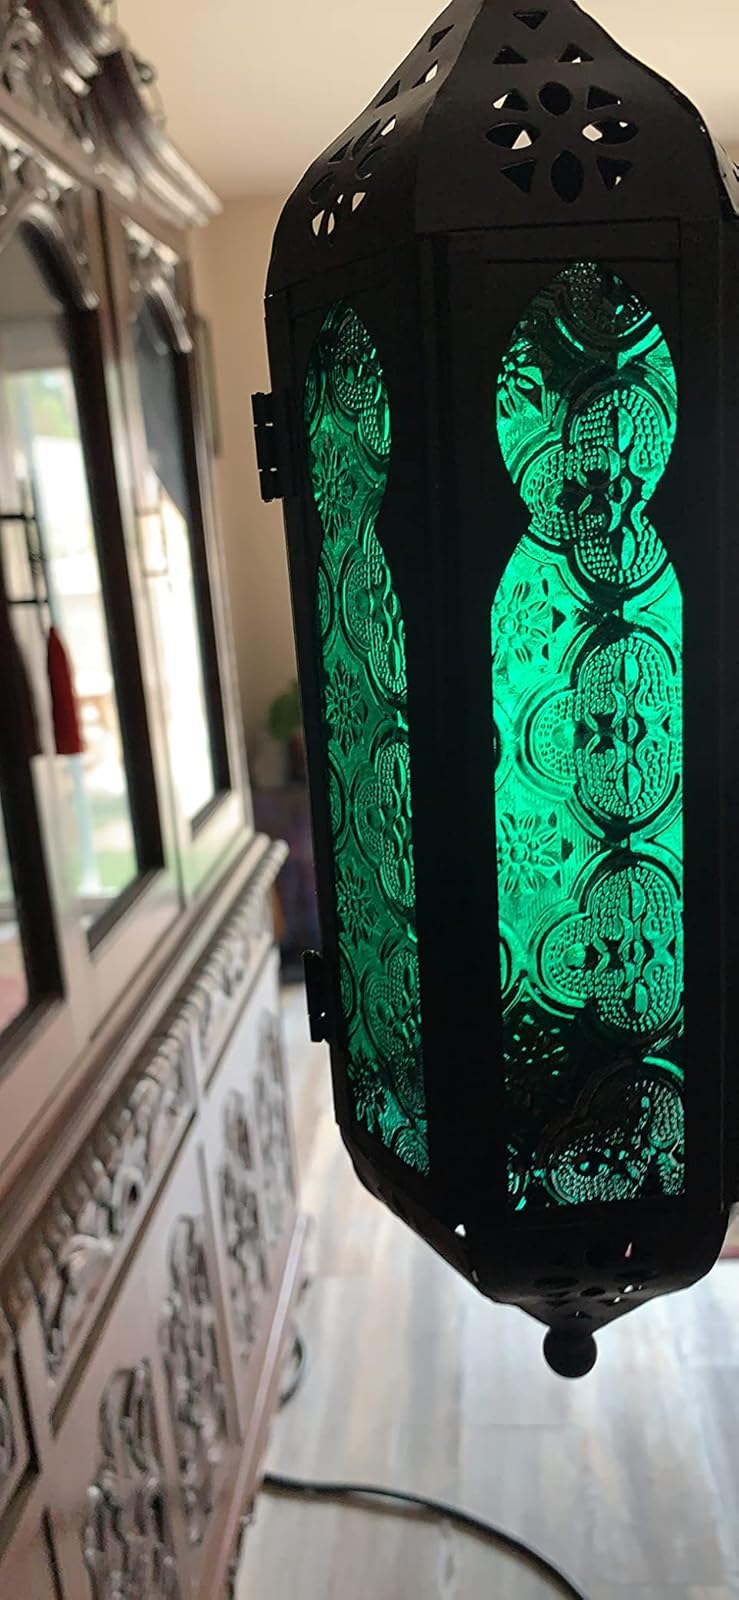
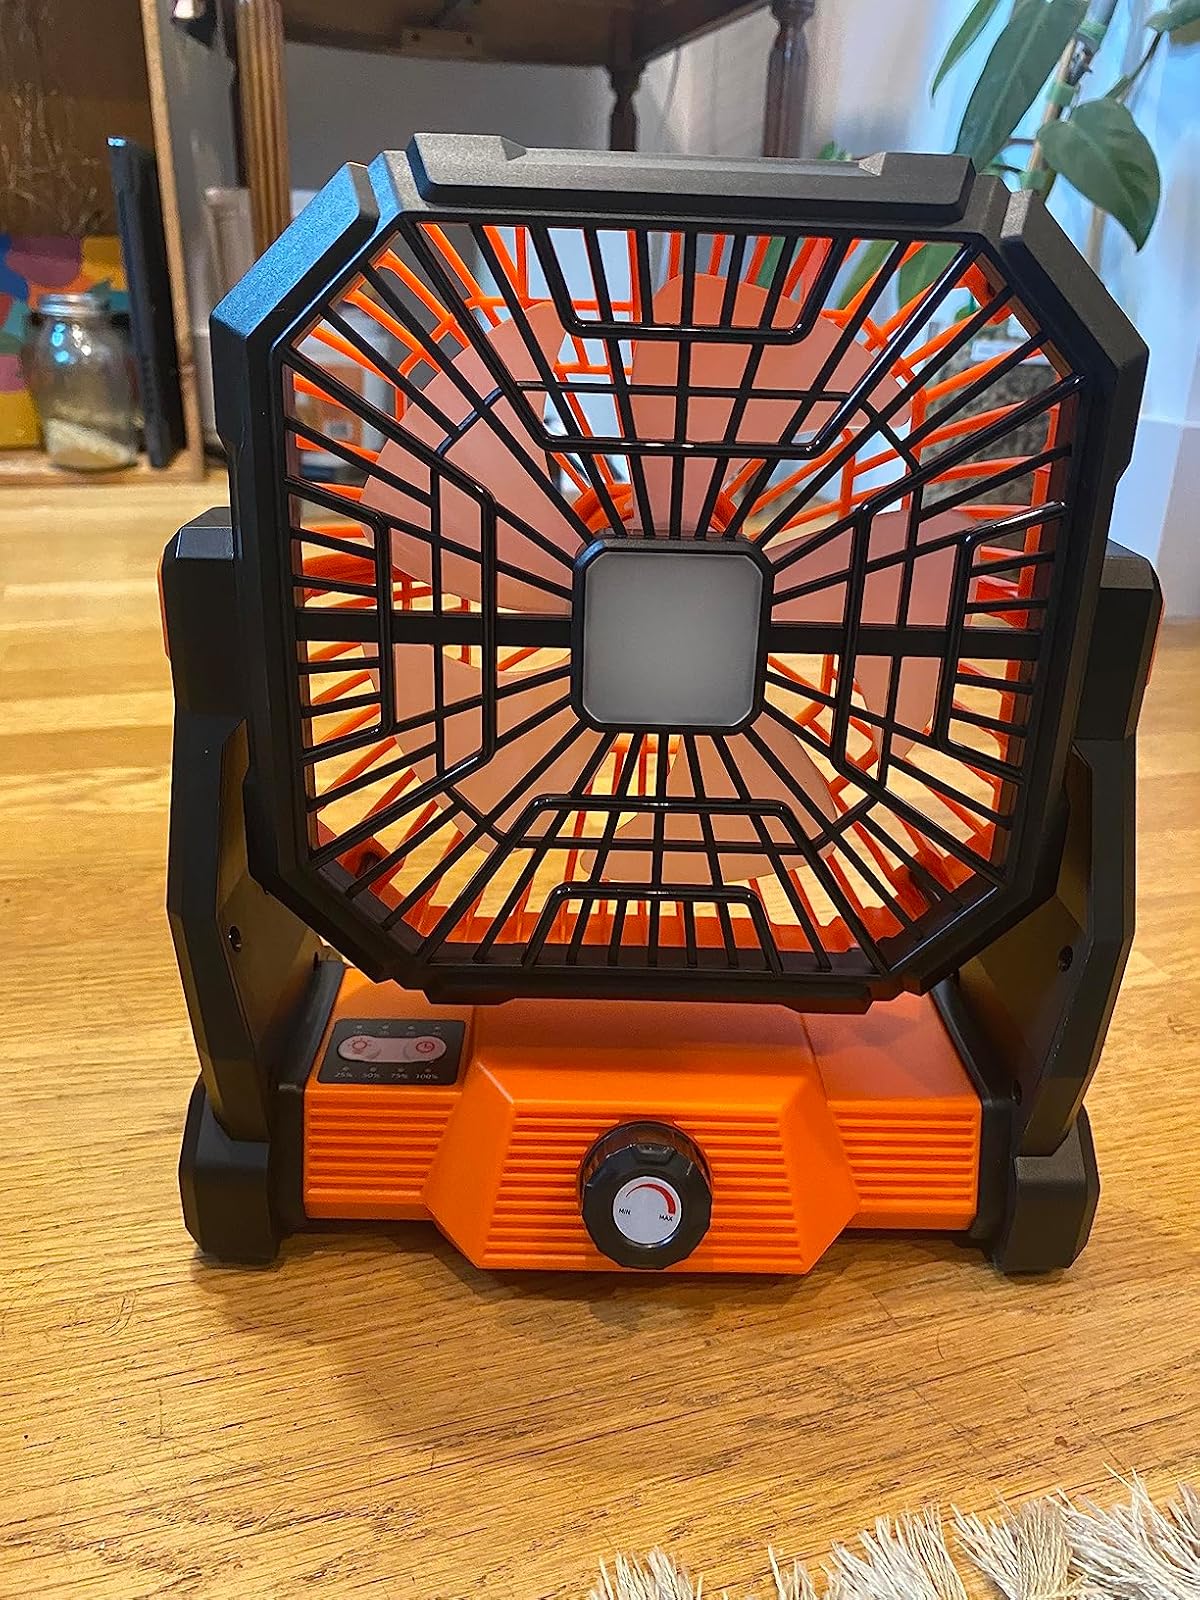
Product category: lantern
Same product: no